Austin Motor Company

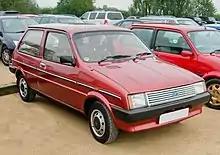
Metro, launched in 1980

In 1952, The Austin Motor Company Limited merged ownership, but not identity, with long-term rival Morris Motors Limited, becoming The British Motor Corporation Limited, with Leonard Lord in charge. William Morris was first chairman but soon retired. Lord, who had stormed out of Morris declaring he would "take Cowley apart brick by brick", ensured Austin was the dominant partner and its (more recently designed OHV) engines were adopted for most of the cars. Various models followed the Morris policy and became badge-engineered versions of each other.